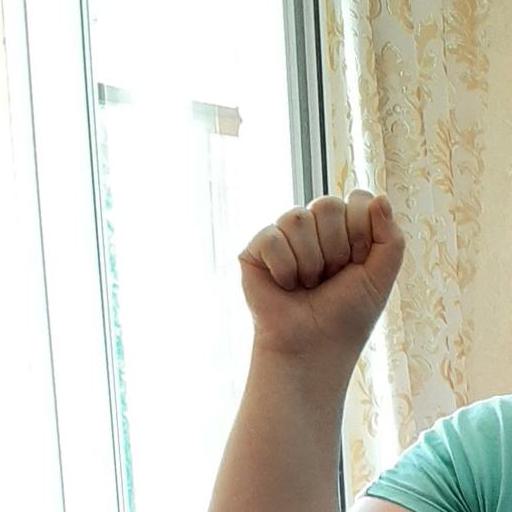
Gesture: fist